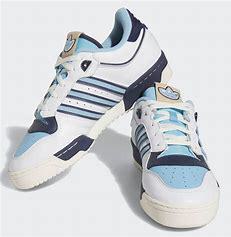
Brand: Adidas
Model: Rivalry